Dryandra ser. Plumosae

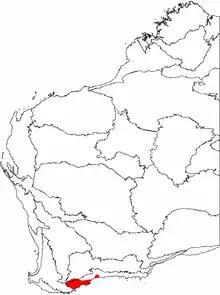
"D." ser. "Plumosae" comprises three species, all of which occur only between the Stirling Range and the Fitzgerald River region in southwest Western Australia.

Since 1998, Austin Mast has been publishing results of ongoing cladistic analyses of DNA sequence data for the subtribe Banksiinae. His analyses have provided compelling evidence of the paraphyly of "Banksia" with respect to "Dryandra"; that is, it seems that "Dryandra" arose from within the ranks of "Banksia". Early in 2007, Mast and Kevin Thiele initiated a rearrangement of "Banksia" by sinking "Dryandra" into it as "B." ser. "Dryandra". This transfer necessitated the setting aside of George's infrageneric arrangement of "Dryandra"; thus "D." ser. "Plumosae" is no longer current. Mast and Thiele have foreshadowed publishing a full arrangement once DNA sampling of "Dryandra" is complete.